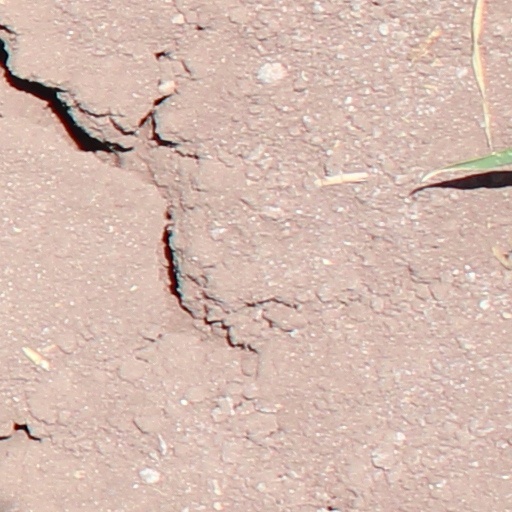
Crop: wheat